Adventure Travel (bus company)

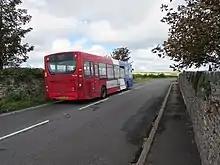
One of the ex-Metroline Alexander Dennis Enviro200's transferred from Metroline - spotted in Southerndown

In May 2015 the company faced criticism for two adverts on the back of its route X1 buses which showed a scantily clad woman and man holding a placard saying "Ride me all day for £3". Adventure Travel said that the advertising campaign had been a "tongue-in-cheek" effort to target the younger generation and no offence had been intended, but that due to the volume of complaints, it would remove the adverts immediately.